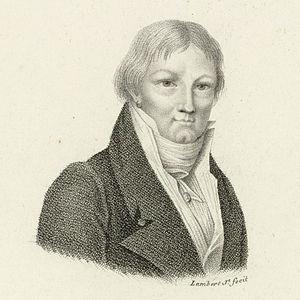
Matheeus Blasius, qui prend à Paris le nom de plume Frédéric Blasius, – également connu sous le nom francisé de Matthieu-Frédéric Blasius – est un violoniste, clarinettiste, chef d'orchestre et compositeur français né le 24 avril 1758 à Lauterbourg et mort en 1829 à Versailles.